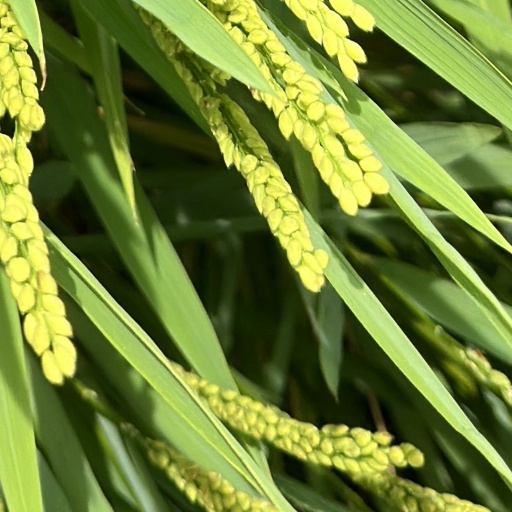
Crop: rice